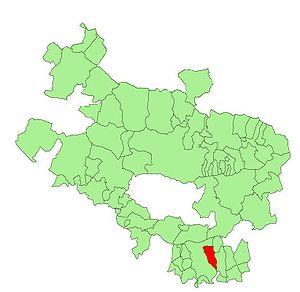
Elvillar en espagnol ou Bilar en basque est une commune d'Alava située dans la communauté autonome du Pays basque en Espagne.